Zhongkai University of Agriculture and Engineering

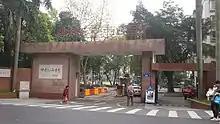
Zhongkai University of Agriculture and Engineering

The Zhongkai University of Agriculture and Engineering is a provincial public undergraduate college in Guangzhou, Guangdong, China. It specializes in training agricultural technicians. The university is affiliated with the province of Guangdong.